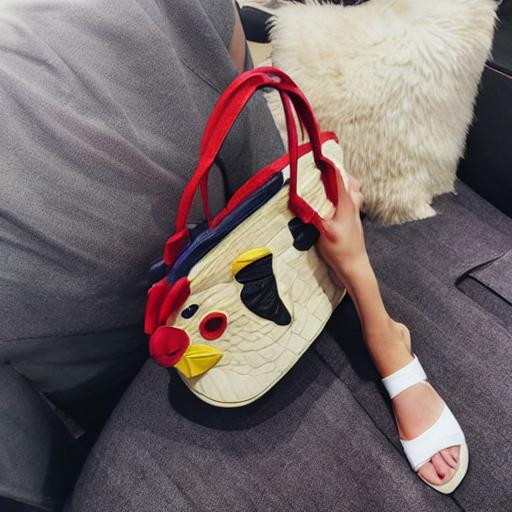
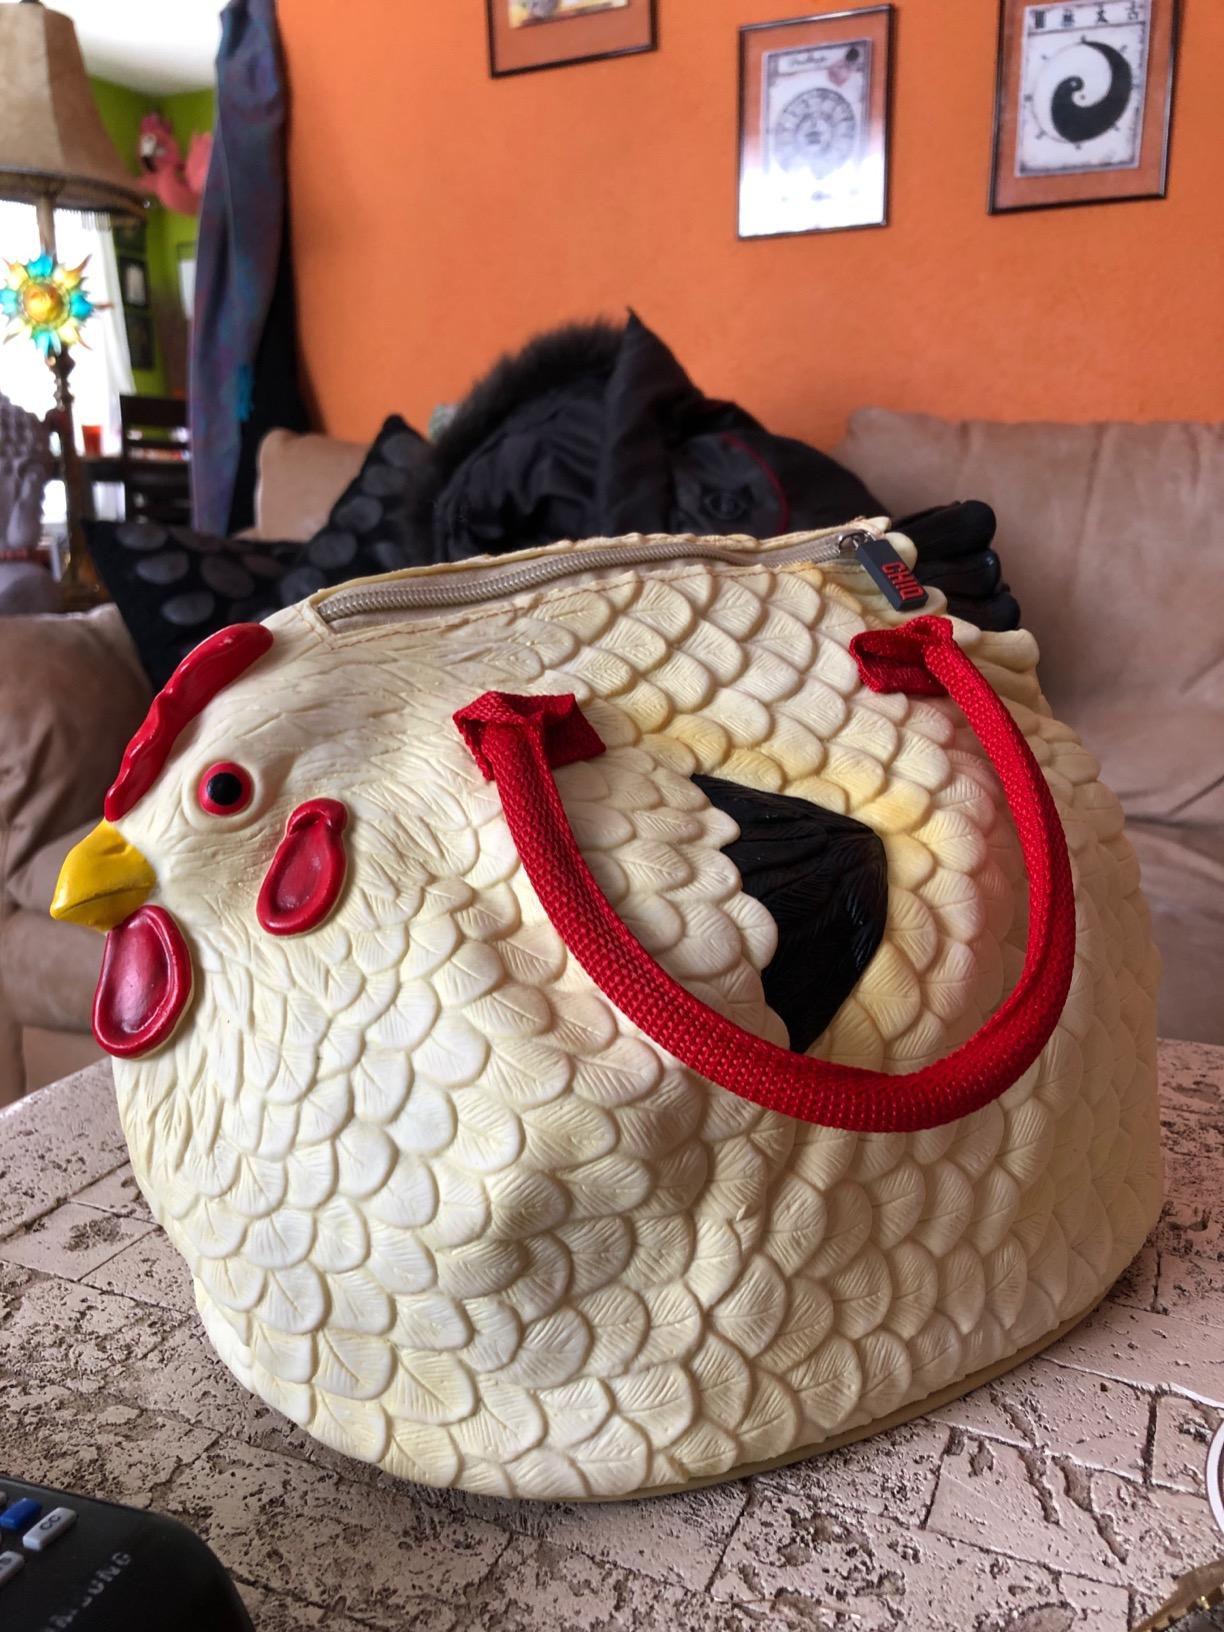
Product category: accessories_handbag
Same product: no